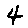
Label: 4